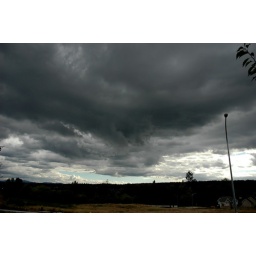
there were some really beautiful rainstorm clouds over my house during the visit